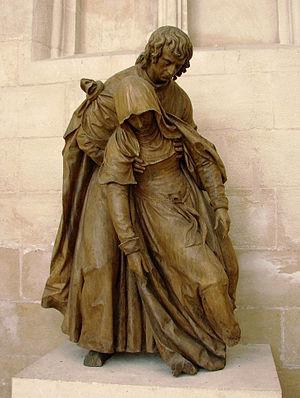
Pâmoison de la Vierge par Ligier Richier (1500-1567). Groupe en noyer, 1531. Eglise abbatiale Saint-Michel de Saint-Mihiel.
La Mater dolorosa ou mère de douleur est un thème universel auquel une branche du christianisme a donné une valeur de référence en en faisant un point marquant de la dévotion mariale dans une spiritualité de la compassion. L'art religieux, particulièrement dans les pays catholiques et orthodoxes qui font une place éminente à la Vierge, a fait de ce contrepoint dramatique aux thèmes religieux, plus joyeux, de la Nativité et de la Vierge à l'enfant un sujet récurrent pendant plusieurs siècles, particulièrement du XIVᵉ au XVIIᵉ siècle.